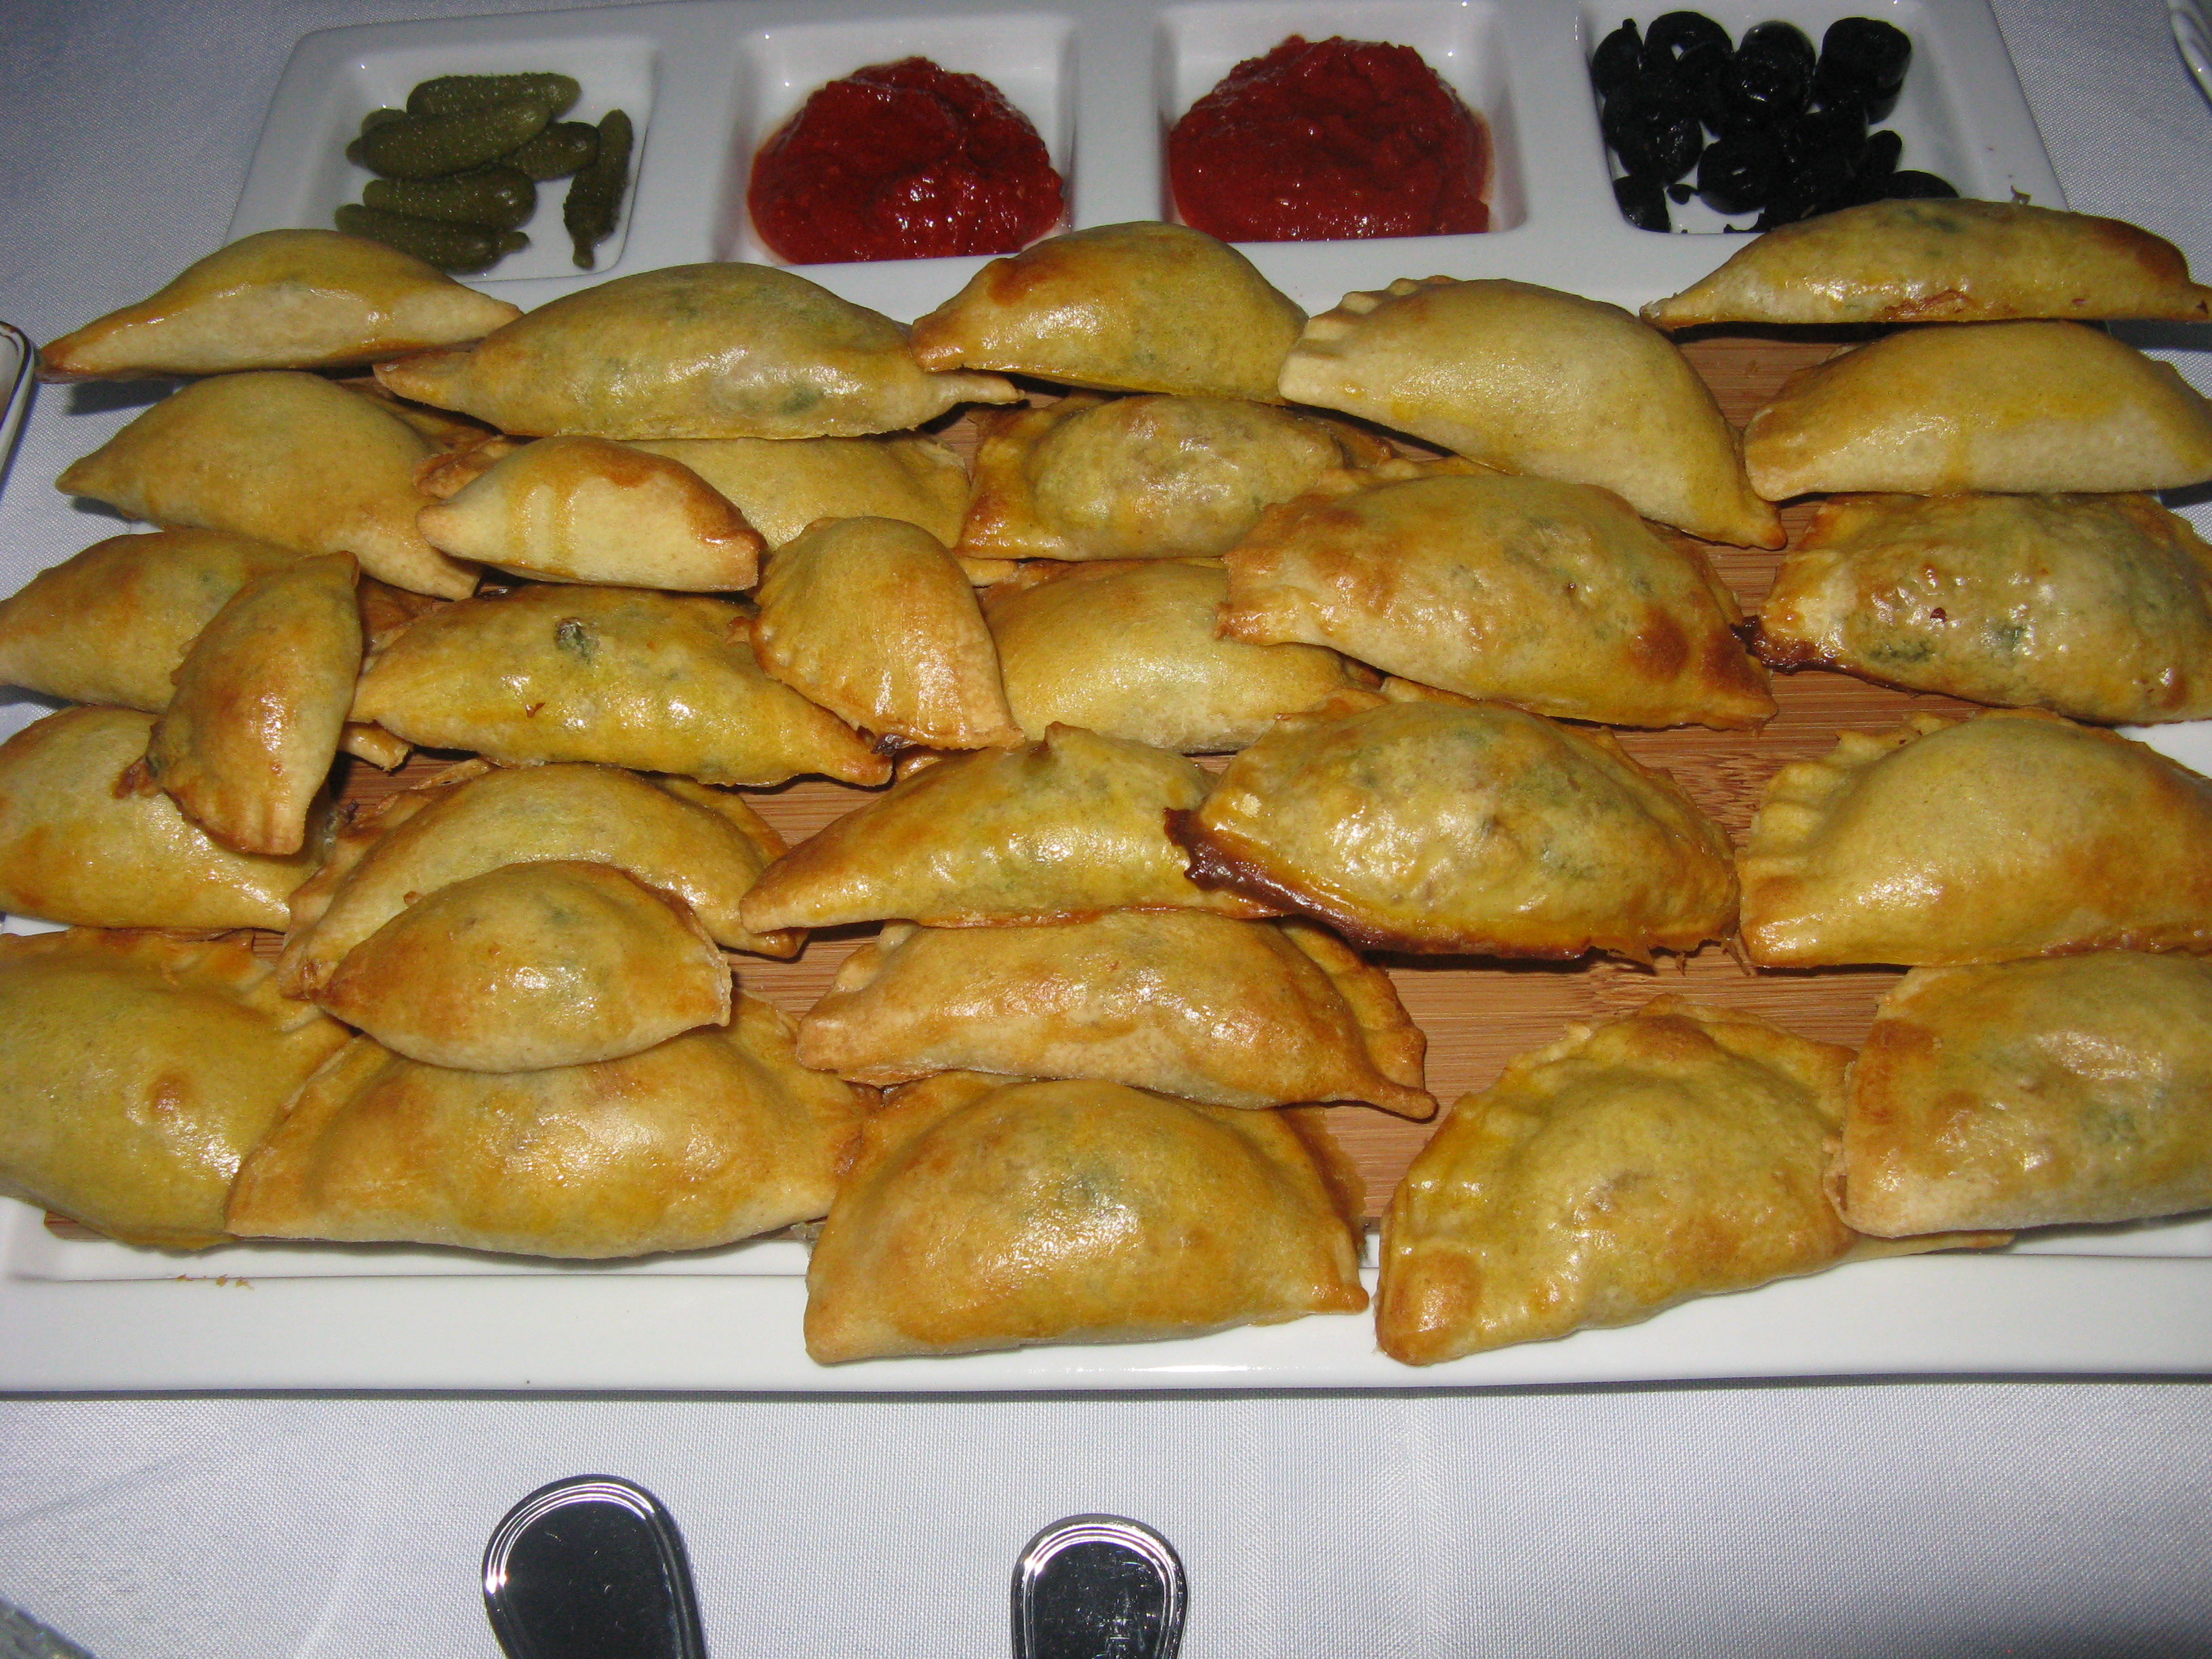
milk, healthy, dessert, cuisine, cream, delicious, cake, syrup, bread, pie, tray, lemon, pineapple, strawberry, cook, cooked, dish, food, empanada, mezzelune, baked goods, pierogi, cuban pastry